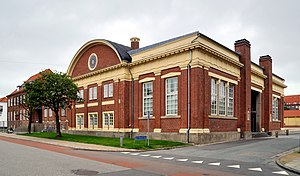
Vestjysk Musikkonservatorium
Esbjerg Musikkonservatorium efter ombygningen i 1997-98.
Vestjysk Musikkonservatorium i Esbjerg var en uddannelsesinstitution, som varetog højere uddannelse i musik og musikpædagogik. Konservatoriet findes fortsat, men har siden 2010 været en del af Syddansk Musikkonservatorium og Skuespillerskole, fra 2015 under navnet Syddansk Musikkonservatorium.